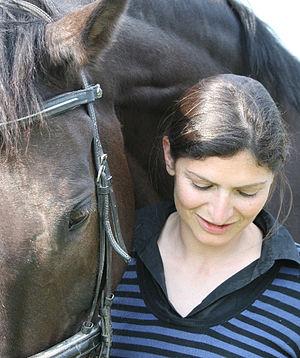
Moi-même et l'un de les chevaux, Jefferson II, Selle français. Photo pour la page Wikipédia à mon nom. Photographe M. Bruno Allanson, Photo mise en ligne avec son accord.
Marine Oussedik, née le 20 mai 1967, est une artiste peintre, sculptrice et illustratrice équestre française.